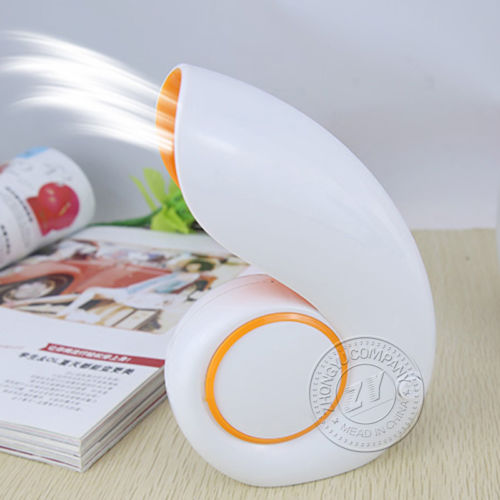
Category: fan